New York State Route 177

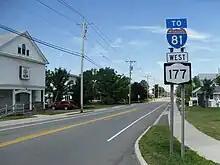
NY 177 heading westbound through Adams Center towards I-81

NY 177 continues winding itself to the southeast through the town of Rodman, as a rural two-lane highway. After Williams Road, the route makes several bends in to the south and east, straightening out eastward at an intersection with the northern terminus of CR 95. This eastward progression remains stagnant as NY 177 continues eastward past CR 189. After a short, empty stretch of roadway, NY 177 crosses the county line into Lewis County, where it enters the town of Pinckney. Through Pinckney, the route turns to the northeast, crossing Old State Road before bending and turning southeastward into the hamlet of Barnes Corners. In Barnes Corners, the dense forest retreats for a rural community, where NY 177 intersects with CR 21 and CR 2 (Seven-by-Nine Road). CR 21 is the former southern terminus of NY 194, a designation eliminated in 1980.